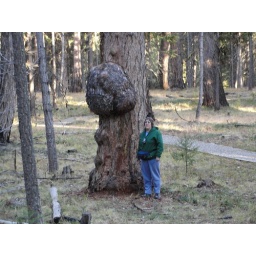
Michelle standing by a tree with a huge burl in the big tree recreation area.